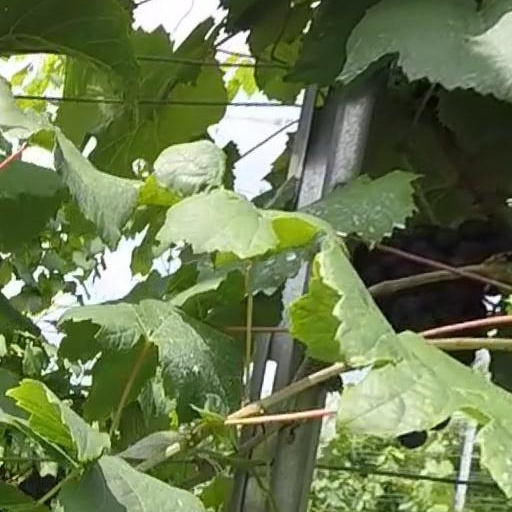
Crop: grape